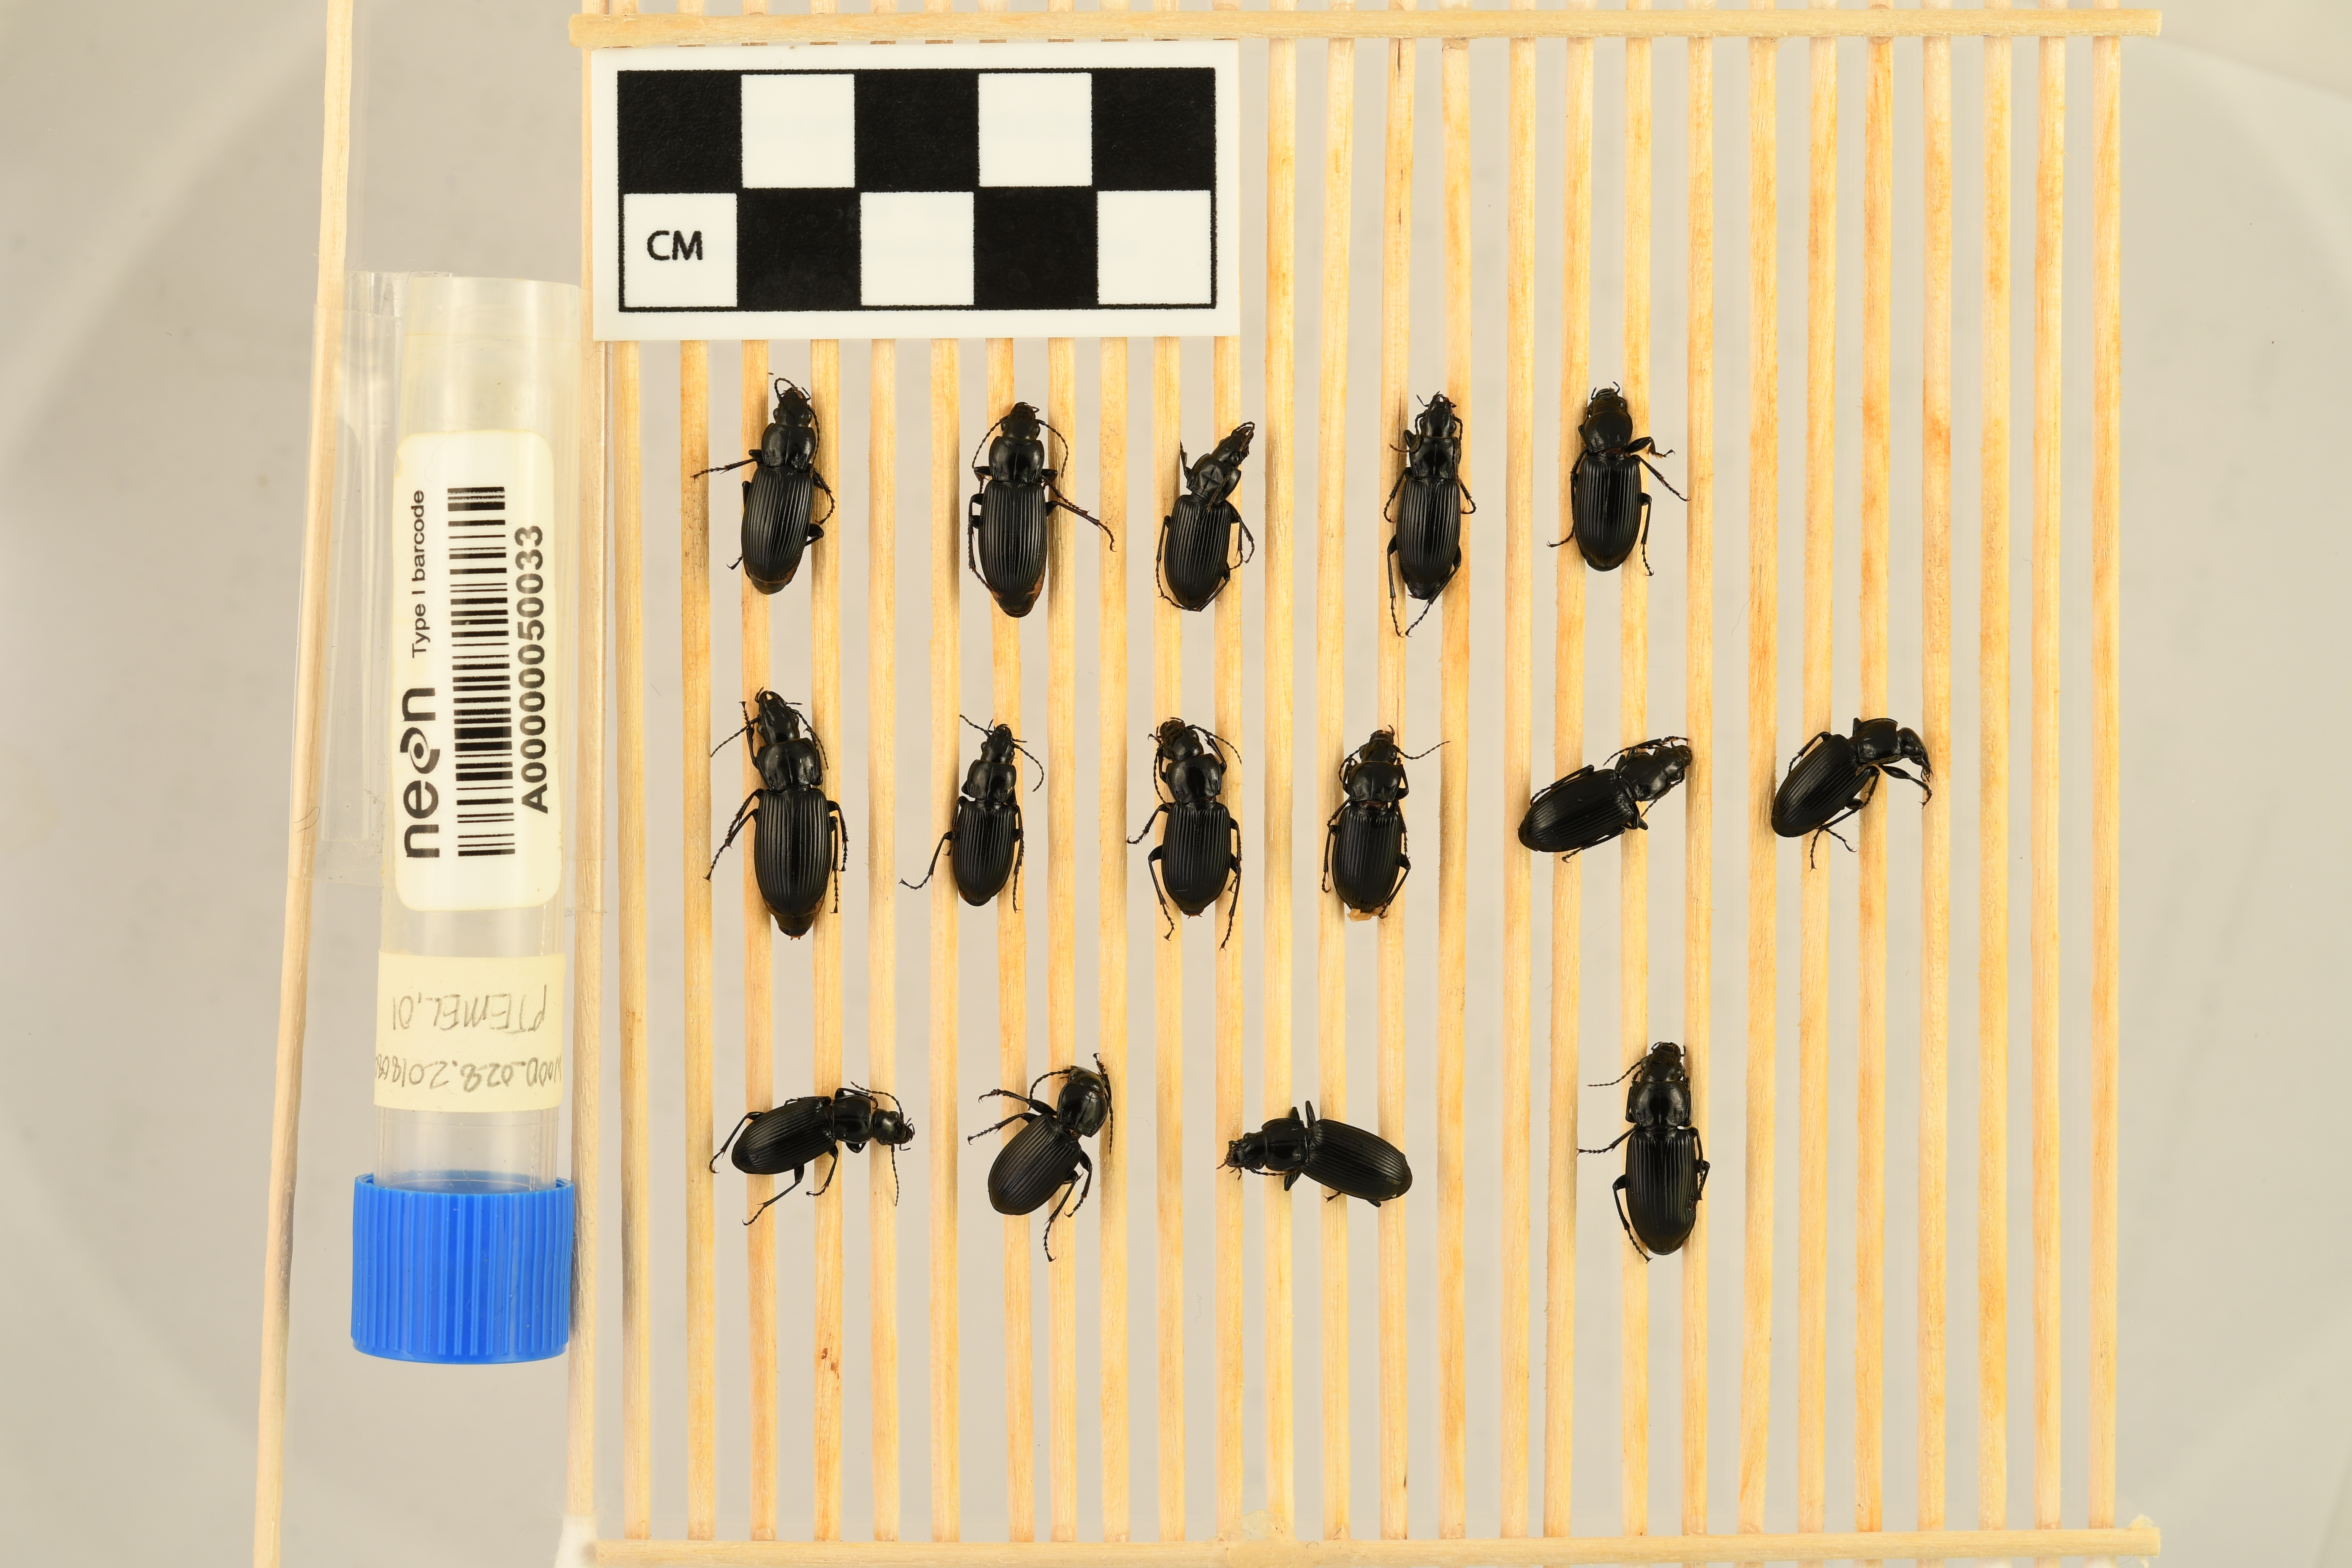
Pterostichus melanarius melanarius — Chase Lake National Wildlife Refuge NEON, plot WOOD_028. Beetle 1, ElytraLength: 0.9727 cm (lying flat: Yes)

Pterostichus melanarius melanarius — Chase Lake National Wildlife Refuge NEON, plot WOOD_028. Beetle 1, ElytraWidth: 0.5292 cm (lying flat: Yes)

Pterostichus melanarius melanarius — Chase Lake National Wildlife Refuge NEON, plot WOOD_028. Beetle 2, ElytraLength: 1.042 cm (lying flat: Yes)

Pterostichus melanarius melanarius — Chase Lake National Wildlife Refuge NEON, plot WOOD_028. Beetle 2, ElytraWidth: 0.5418 cm (lying flat: Yes)

Pterostichus melanarius melanarius — Chase Lake National Wildlife Refuge NEON, plot WOOD_028. Beetle 3, ElytraLength: 0.9094 cm (lying flat: Yes)

Pterostichus melanarius melanarius — Chase Lake National Wildlife Refuge NEON, plot WOOD_028. Beetle 3, ElytraWidth: 0.5069 cm (lying flat: Yes)

Pterostichus melanarius melanarius — Chase Lake National Wildlife Refuge NEON, plot WOOD_028. Beetle 4, ElytraLength: 0.9188 cm (lying flat: Yes)

Pterostichus melanarius melanarius — Chase Lake National Wildlife Refuge NEON, plot WOOD_028. Beetle 4, ElytraWidth: 0.501 cm (lying flat: Yes)

Pterostichus melanarius melanarius — Chase Lake National Wildlife Refuge NEON, plot WOOD_028. Beetle 5, ElytraLength: 0.9077 cm (lying flat: Yes)

Pterostichus melanarius melanarius — Chase Lake National Wildlife Refuge NEON, plot WOOD_028. Beetle 5, ElytraWidth: 0.5322 cm (lying flat: Yes)

Pterostichus melanarius melanarius — Chase Lake National Wildlife Refuge NEON, plot WOOD_028. Beetle 6, ElytraLength: 1.094 cm (lying flat: Yes)

Pterostichus melanarius melanarius — Chase Lake National Wildlife Refuge NEON, plot WOOD_028. Beetle 6, ElytraWidth: 0.5833 cm (lying flat: Yes)

Pterostichus melanarius melanarius — Chase Lake National Wildlife Refuge NEON, plot WOOD_028. Beetle 7, ElytraLength: 0.8295 cm (lying flat: Yes)

Pterostichus melanarius melanarius — Chase Lake National Wildlife Refuge NEON, plot WOOD_028. Beetle 7, ElytraWidth: 0.4716 cm (lying flat: Yes)

Pterostichus melanarius melanarius — Chase Lake National Wildlife Refuge NEON, plot WOOD_028. Beetle 8, ElytraLength: 0.9188 cm (lying flat: Yes)

Pterostichus melanarius melanarius — Chase Lake National Wildlife Refuge NEON, plot WOOD_028. Beetle 8, ElytraWidth: 0.5322 cm (lying flat: Yes)

Pterostichus melanarius melanarius — Chase Lake National Wildlife Refuge NEON, plot WOOD_028. Beetle 9, ElytraLength: 0.8708 cm (lying flat: Yes)

Pterostichus melanarius melanarius — Chase Lake National Wildlife Refuge NEON, plot WOOD_028. Beetle 9, ElytraWidth: 0.548 cm (lying flat: Yes)

Pterostichus melanarius melanarius — Chase Lake National Wildlife Refuge NEON, plot WOOD_028. Beetle 10, ElytraLength: 0.932 cm (lying flat: Yes)

Pterostichus melanarius melanarius — Chase Lake National Wildlife Refuge NEON, plot WOOD_028. Beetle 10, ElytraWidth: 0.5124 cm (lying flat: Yes)

Pterostichus melanarius melanarius — Chase Lake National Wildlife Refuge NEON, plot WOOD_028. Beetle 11, ElytraLength: 0.921 cm (lying flat: Yes)

Pterostichus melanarius melanarius — Chase Lake National Wildlife Refuge NEON, plot WOOD_028. Beetle 11, ElytraWidth: 0.5096 cm (lying flat: Yes)

Pterostichus melanarius melanarius — Chase Lake National Wildlife Refuge NEON, plot WOOD_028. Beetle 12, ElytraLength: 0.8221 cm (lying flat: Yes)

Pterostichus melanarius melanarius — Chase Lake National Wildlife Refuge NEON, plot WOOD_028. Beetle 12, ElytraWidth: 0.4897 cm (lying flat: Yes)

Pterostichus melanarius melanarius — Chase Lake National Wildlife Refuge NEON, plot WOOD_028. Beetle 13, ElytraLength: 0.8711 cm (lying flat: Yes)

Pterostichus melanarius melanarius — Chase Lake National Wildlife Refuge NEON, plot WOOD_028. Beetle 13, ElytraWidth: 0.5377 cm (lying flat: Yes)

Pterostichus melanarius melanarius — Chase Lake National Wildlife Refuge NEON, plot WOOD_028. Beetle 14, ElytraLength: 0.9111 cm (lying flat: Yes)

Pterostichus melanarius melanarius — Chase Lake National Wildlife Refuge NEON, plot WOOD_028. Beetle 14, ElytraWidth: 0.5225 cm (lying flat: Yes)

Pterostichus melanarius melanarius — Chase Lake National Wildlife Refuge NEON, plot WOOD_028. Beetle 15, ElytraLength: 1.01 cm (lying flat: Yes)

Pterostichus melanarius melanarius — Chase Lake National Wildlife Refuge NEON, plot WOOD_028. Beetle 15, ElytraWidth: 0.5938 cm (lying flat: Yes)